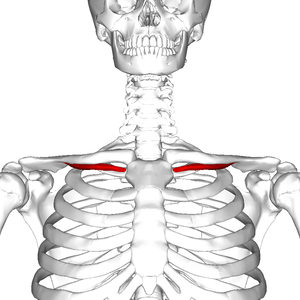
Subclavius
Subclavius (vist med rød).
Subclaviuser en lille triangulær muskel, placeret mellem kravebenet og det første ribben. Sammen med pectoralis major og pectoralis minor, danner subclavius den anteriore væg i armhulen.